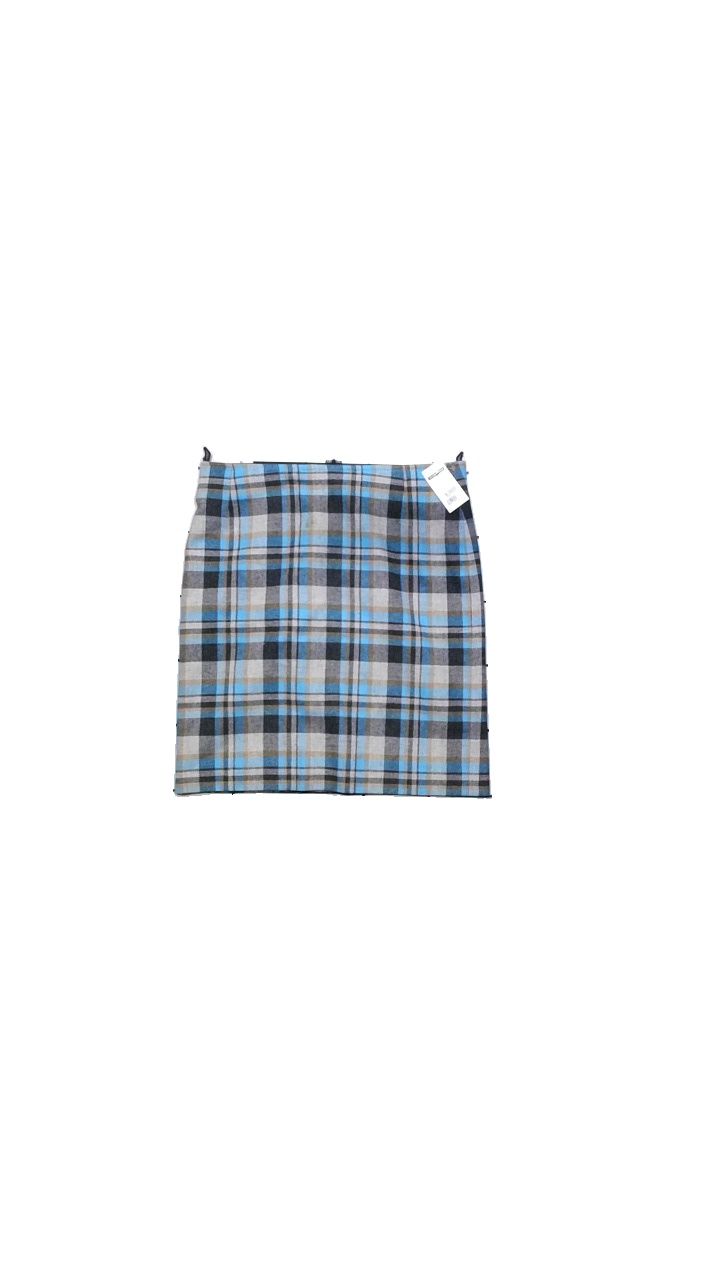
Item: Skirt (Ladies)
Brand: Missing
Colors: Blue, Brown, Grey, Multicolor
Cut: Regular
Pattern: Geometric print
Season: All
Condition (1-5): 4
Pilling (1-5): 5
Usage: Reuse
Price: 50-100